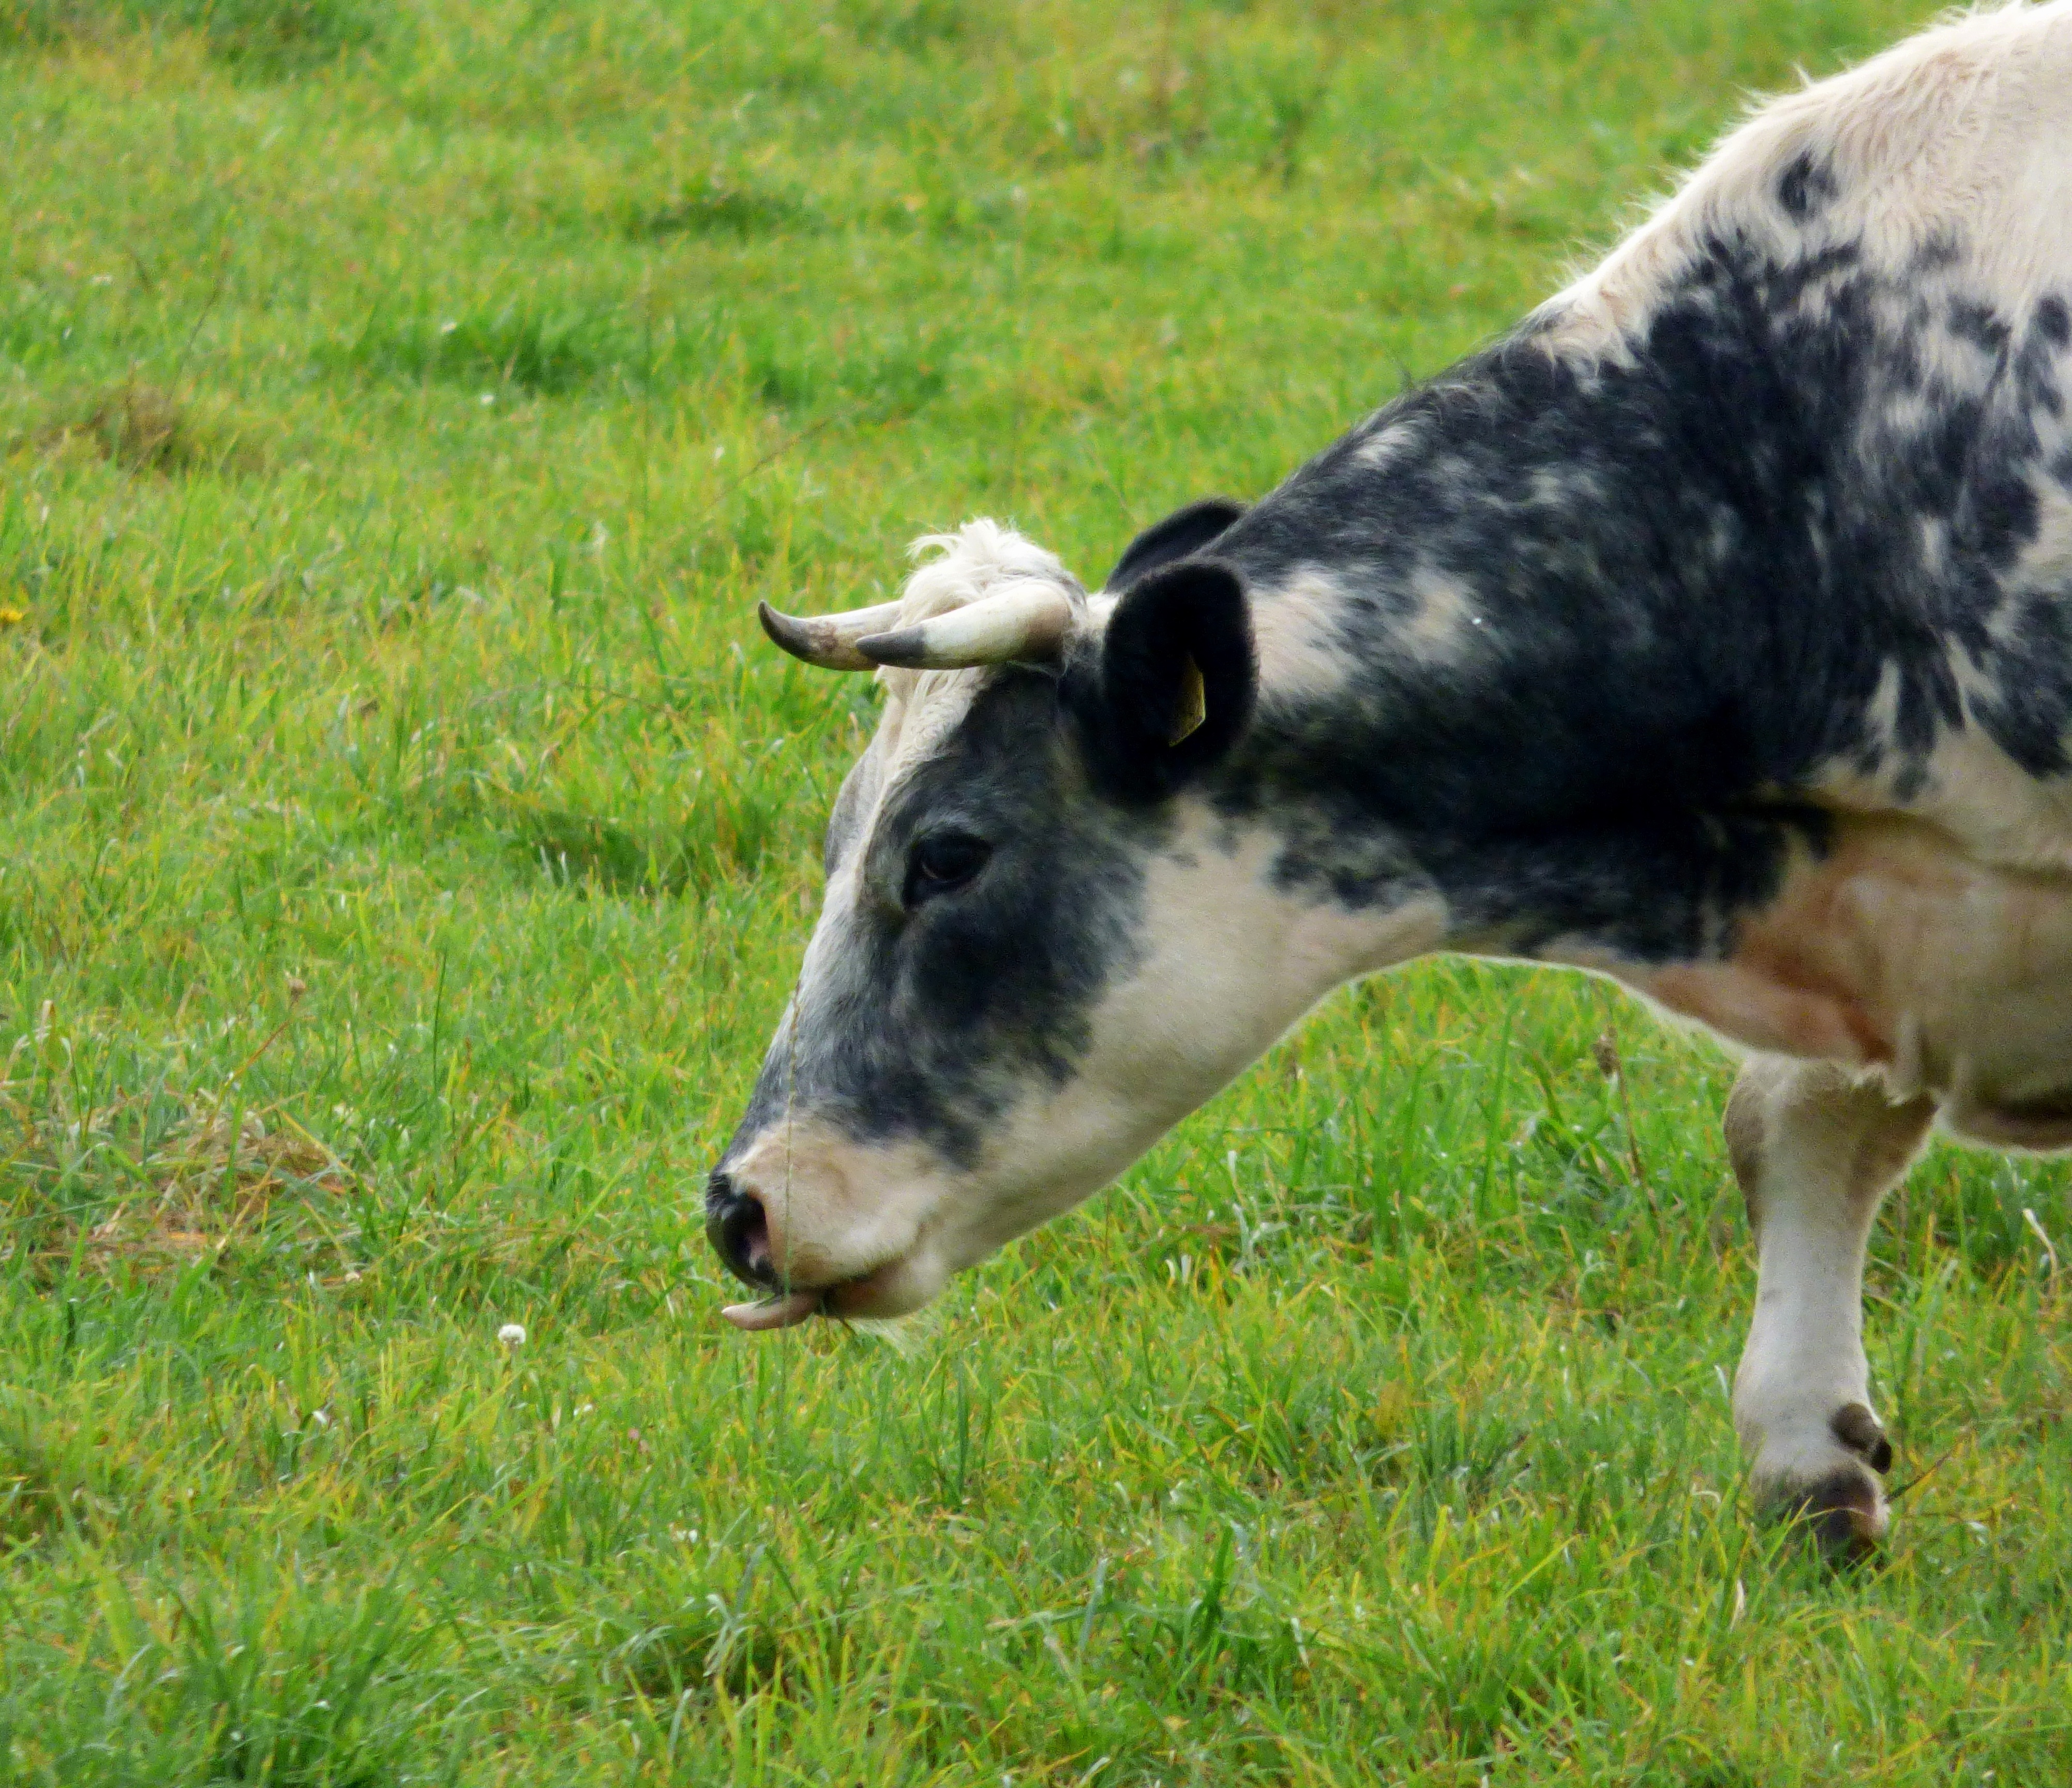
nature, grass, farm, meadow, animal, horn, cow, pasture, grazing, mammal, calf, bull, grassland, vertebrate, browser, dairy cow, cattle like mammal